Adriana Lisboa

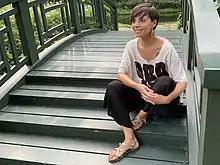

Adriana Lisboa (born April 25, 1970) is a Brazilian writer. She is the author of seven novels, and has also published poetry, short stories, essays, and books for children. Originally written in Portuguese, her books have been translated into more than a dozen languages. "Crow Blue" is Lisboa's most recent novel translated into English (Bloomsbury, UK, 2013) and was named a book of the year by "The Independent" (London). Her stories and poems have appeared in Granta, Modern Poetry in Translation, The Brooklyn Rail, Litro, The Missing Slate, Joyland, Sonofabook, Waxwing, and others.